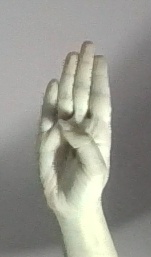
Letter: kaaf